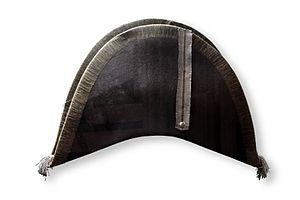
Le Castor d’Europe, Castor commun ou Castor d’Eurasie est une espèce de mammifères de la famille des Castoridae. C’est le plus grand des rongeurs aquatiques autochtones d’Eurasie et de l’hémisphère nord.